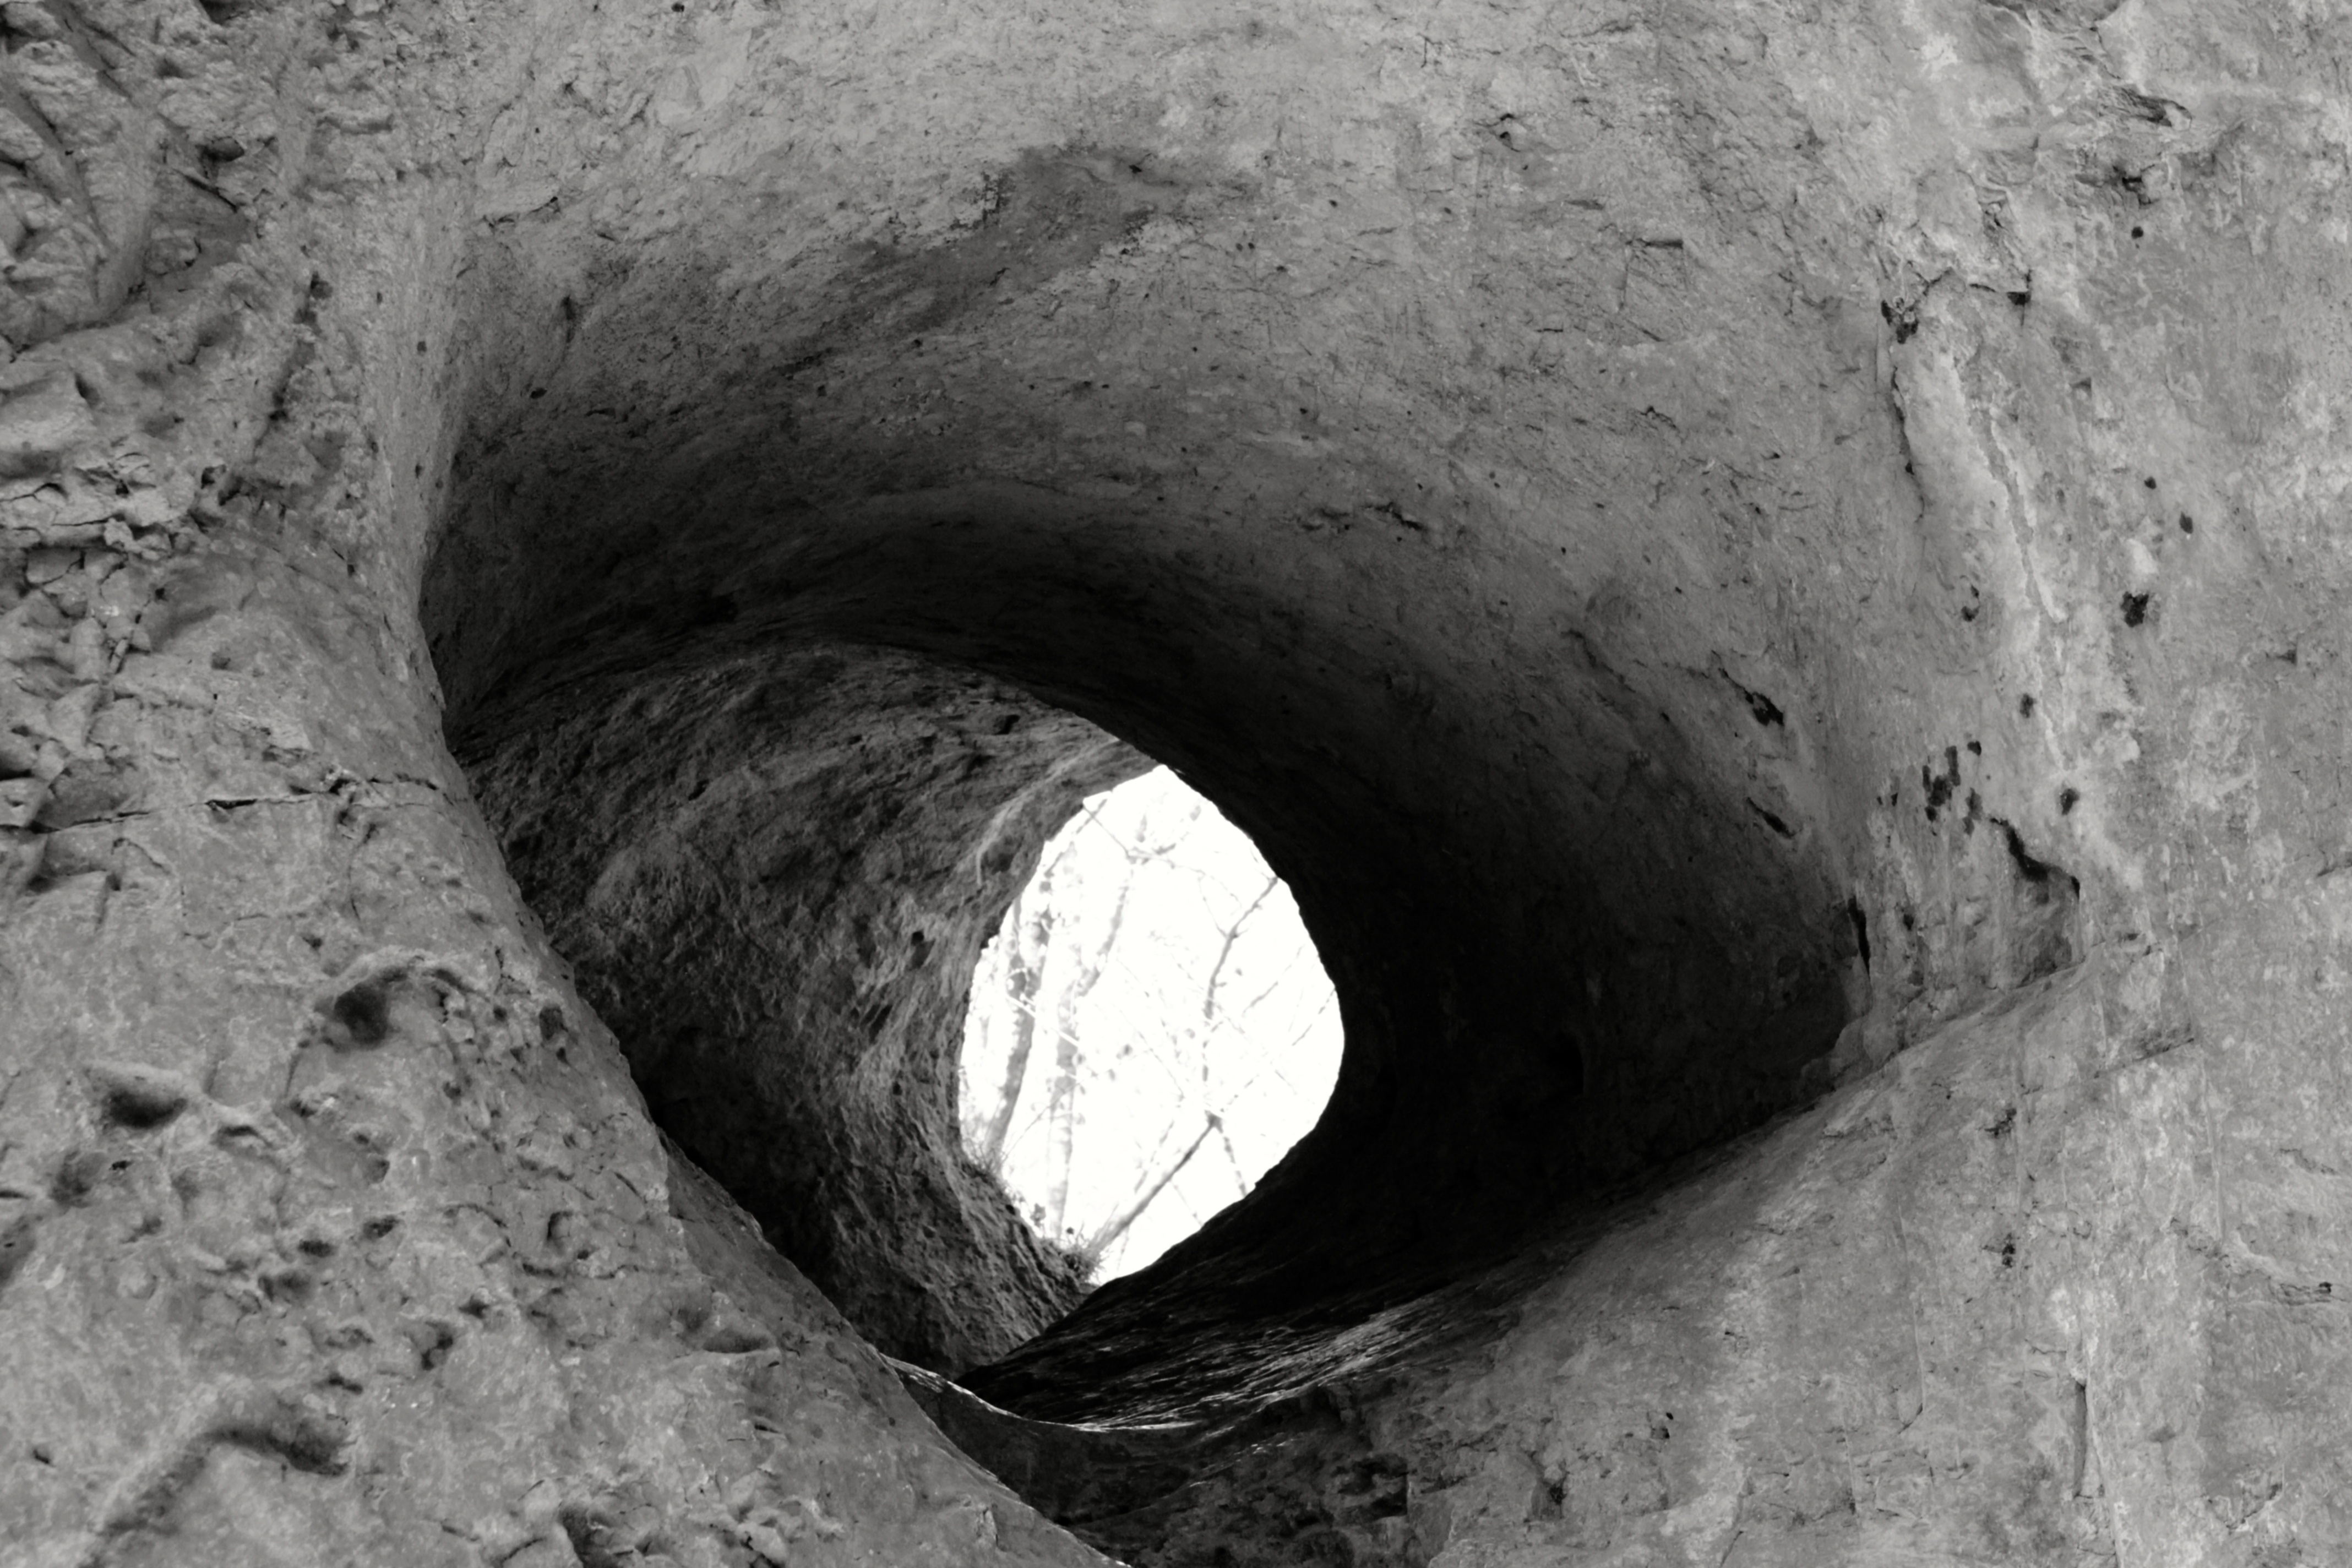
rock, black and white, wood, hole, wall, stone, cave, black, monochrome, material, circle, tour, mountains, czech republic, monochrome photography, ancient history